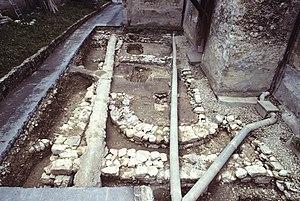
Vestige de la chapelle placée entre les églises Saint-Pierre et Notre-Dame, à Môtiers dans le Val-de-Travers
Le prieuré Saint-Pierre de Vautravers est situé à Môtiers dans le Val-de-Travers.